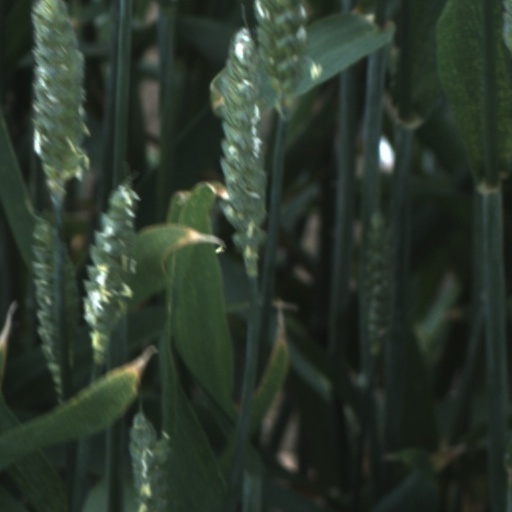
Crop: wheat